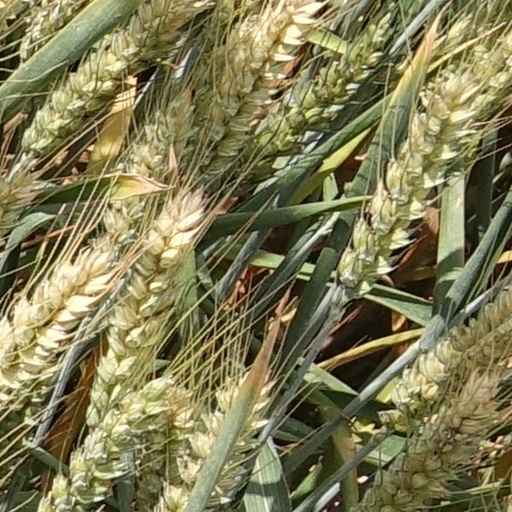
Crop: wheat